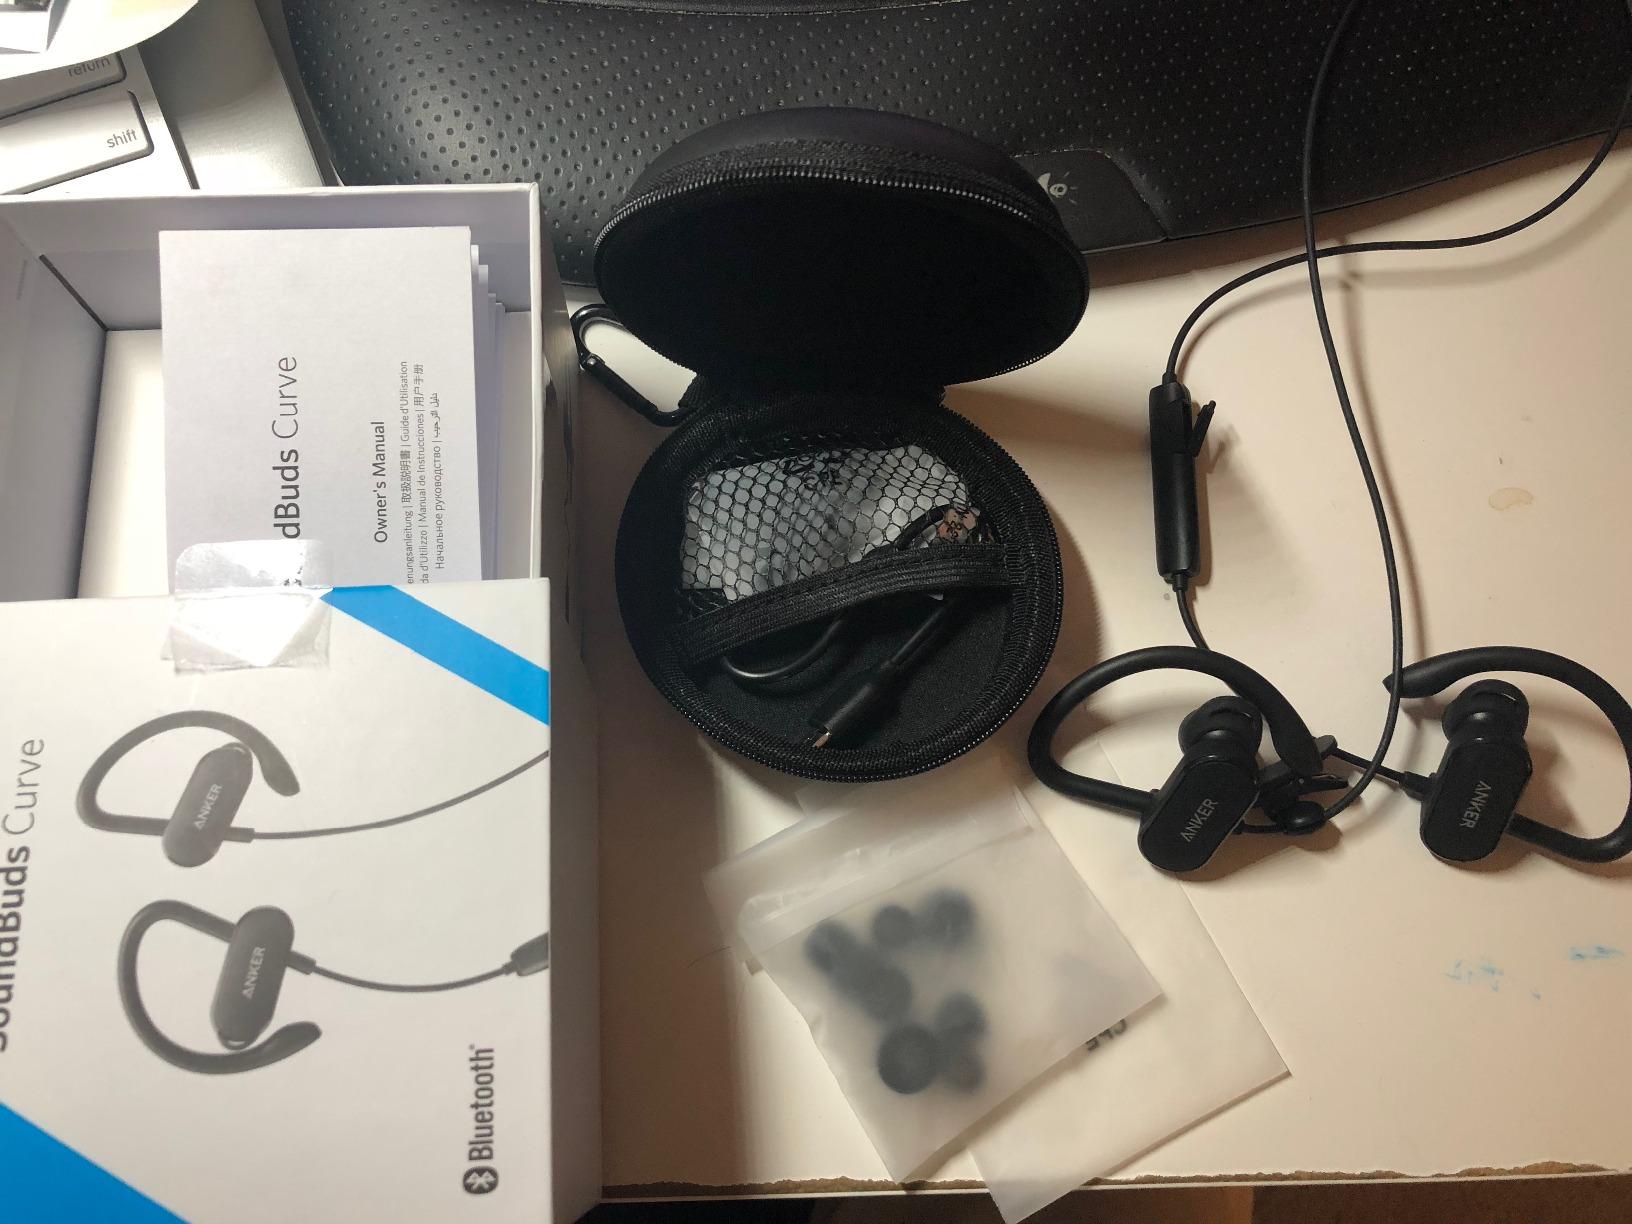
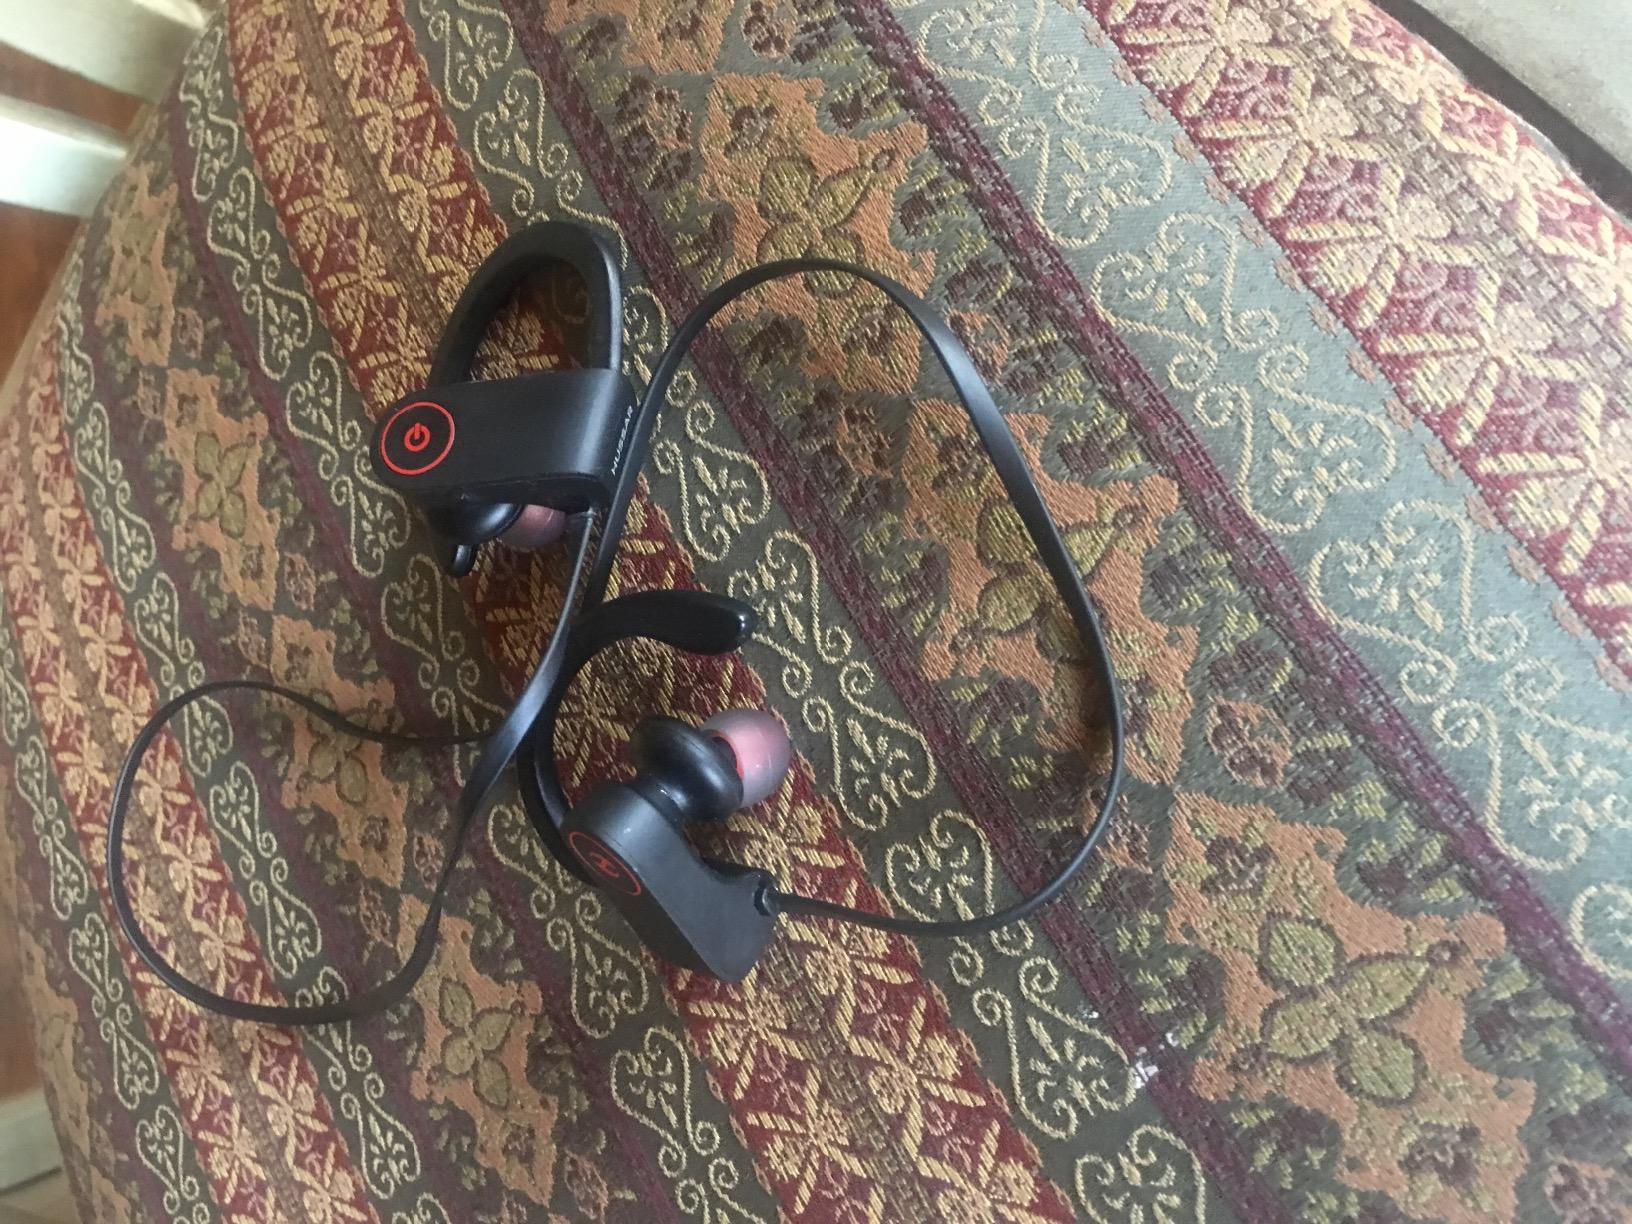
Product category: headphones
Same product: no